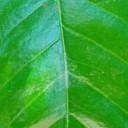
Label: Healthy